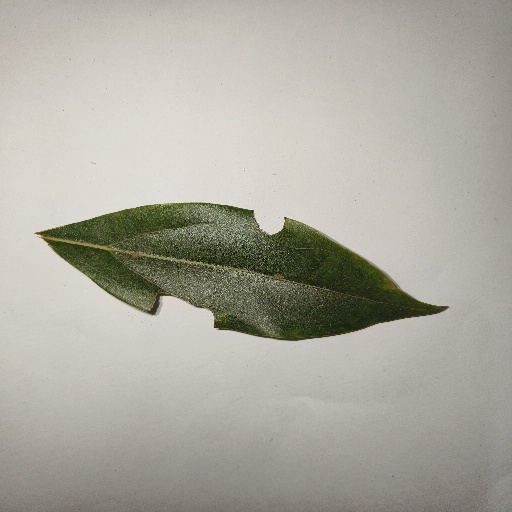
Species: Camphor
Leaf condition: Shot Hole